Chudadhuj Dharadilok

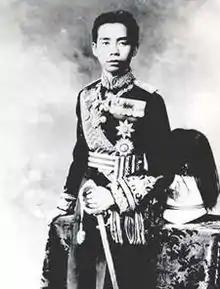

Prince Chudadhuj Dharadilok, Prince of Phetchabun, (4 July 1892– 8 July 1923) His Royal Highness Prince Chudadhuj Dharadilok was a son of King Chulalongkorn and Queen Saovabha of Thailand. He was one of the most senior Thai princes during the rule of his full brother, King Vajiravudh.